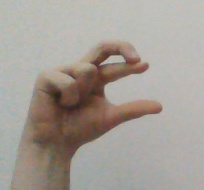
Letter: thal